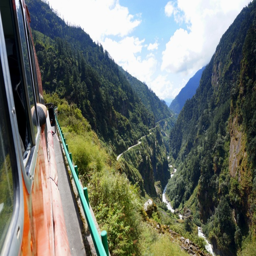
looking down onto the road we just came from .